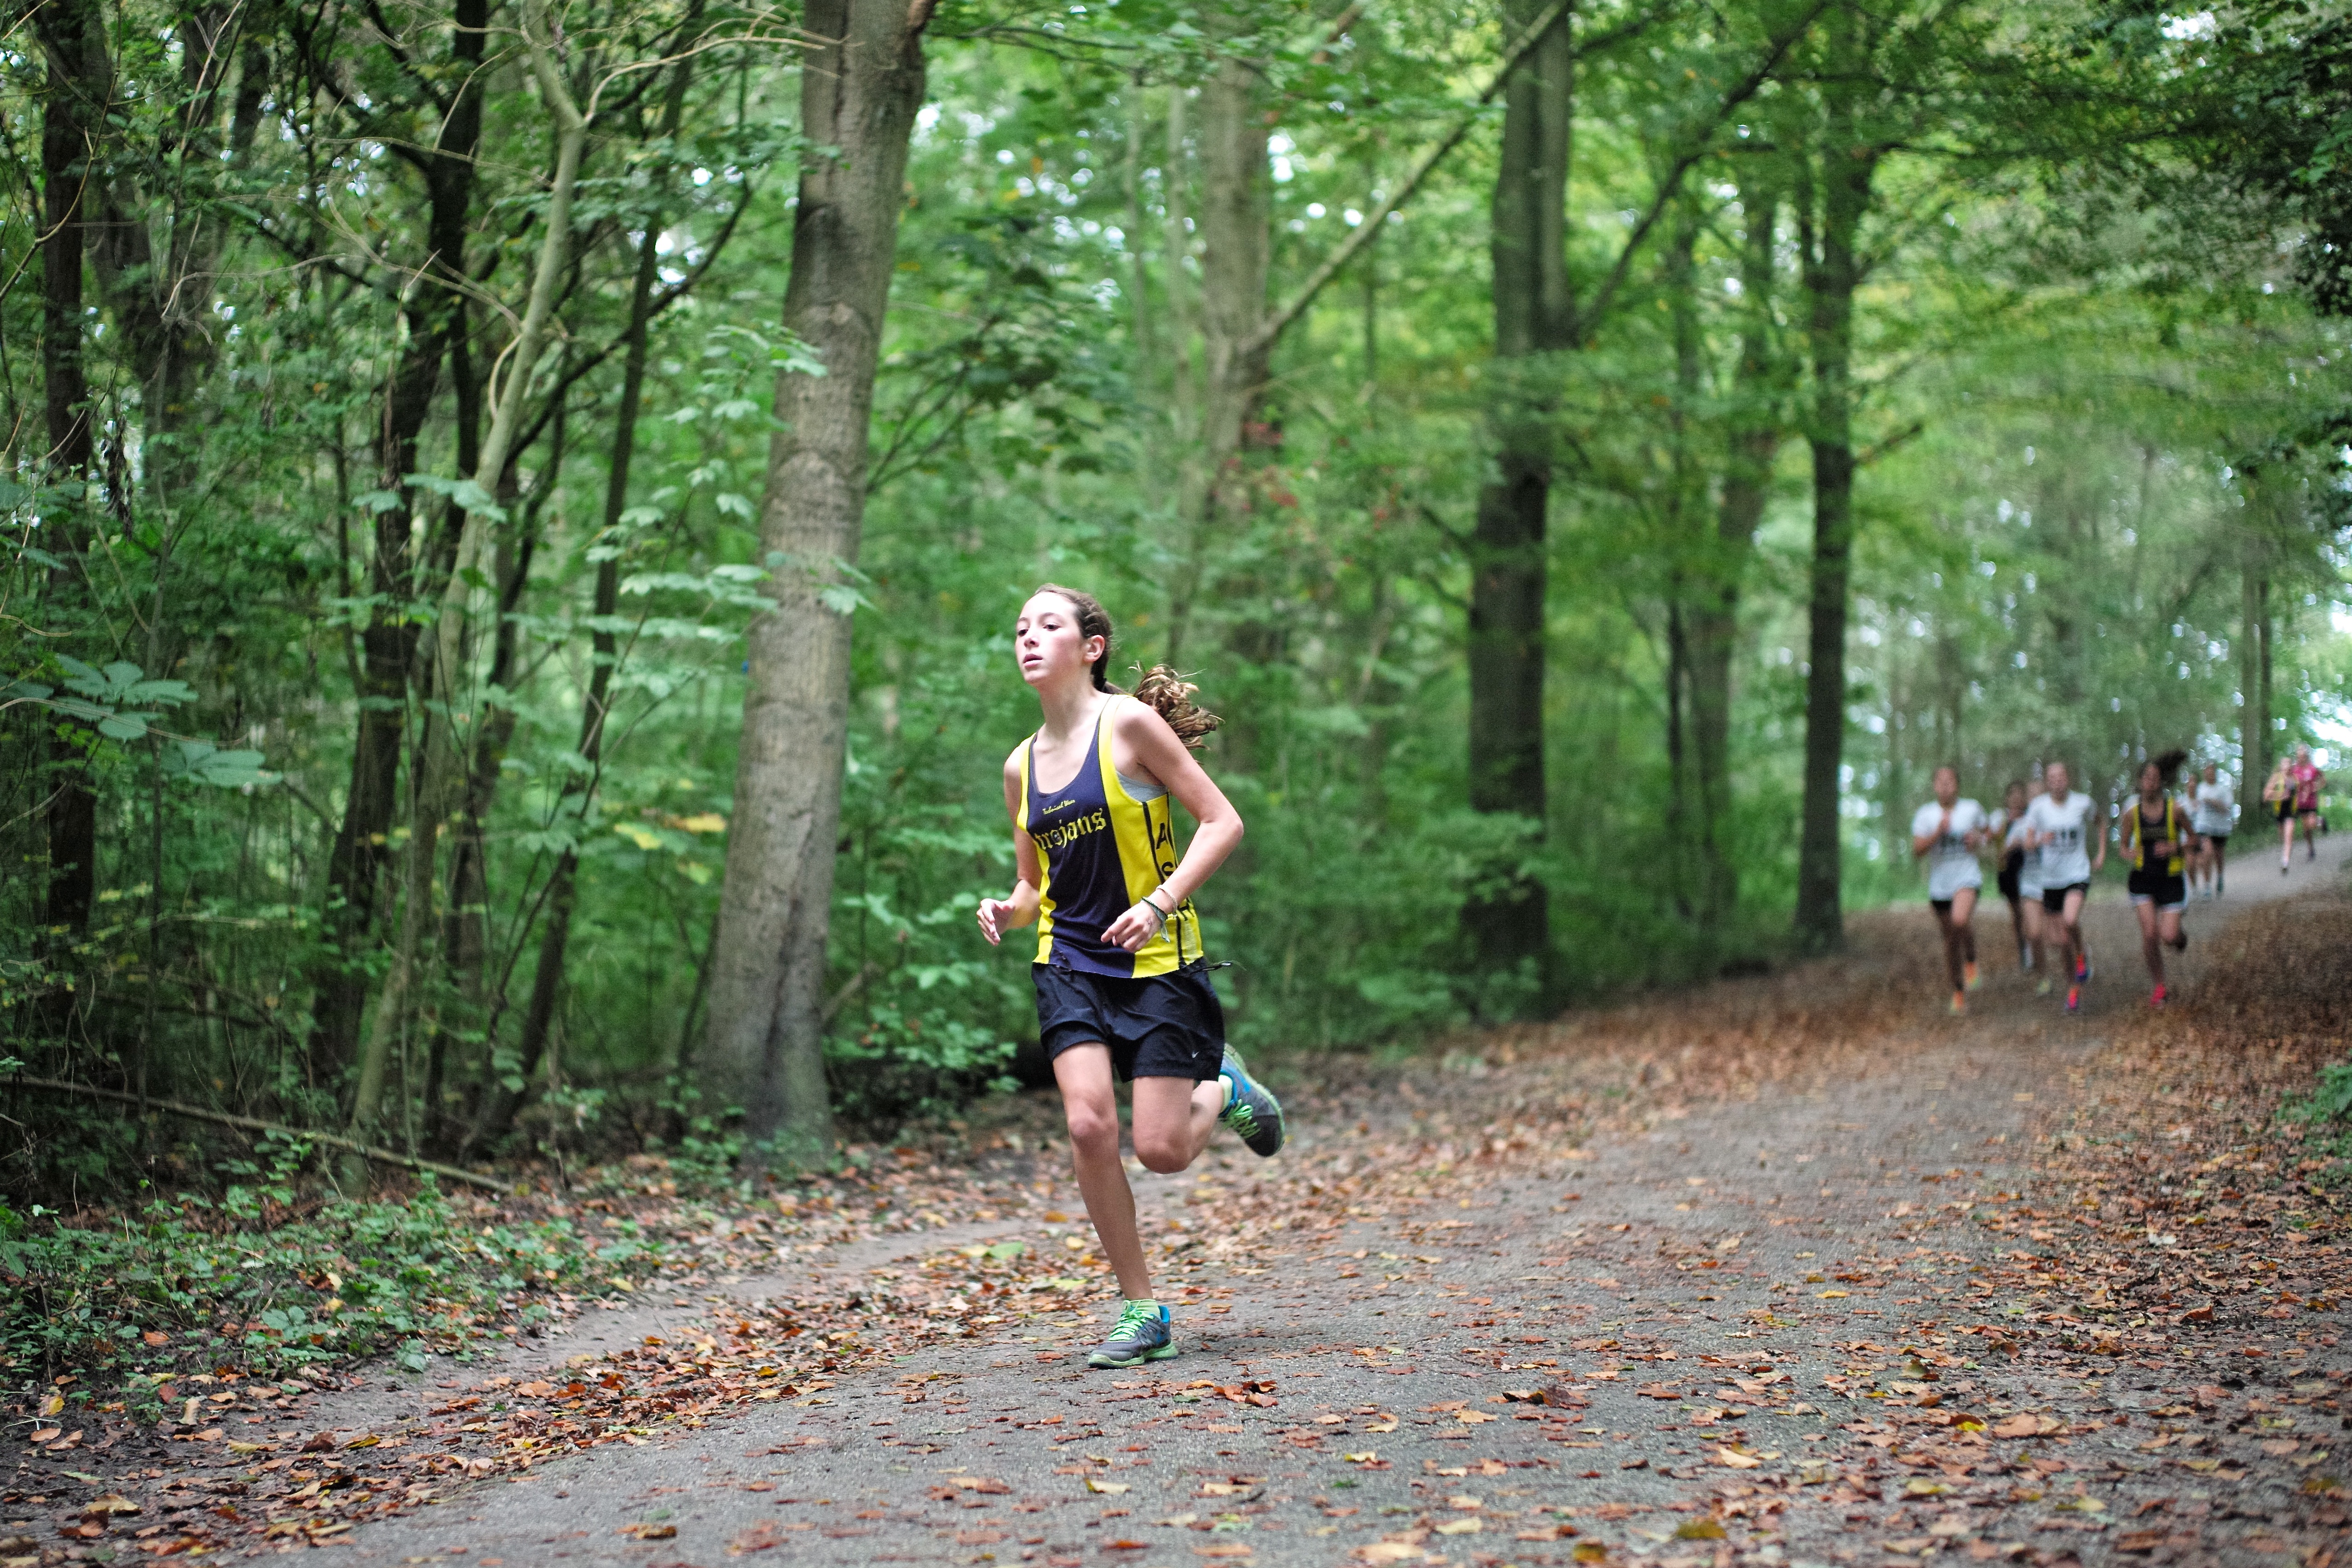
person, girl, trail, sport, boy, running, run, recreation, europe, jogging, runner, ash, crosscountry, race, competition, woods, holland, amsterdam, netherlands, m, sports, 50, school, runners, middle, endurance, leica, 240, summilux, athletics, meet, xc, isa, amsterdamsebos, mountain biking, physical exercise, outdoor recreation, human action, ultramarathon, duathlon, cross country running, cross country cycling